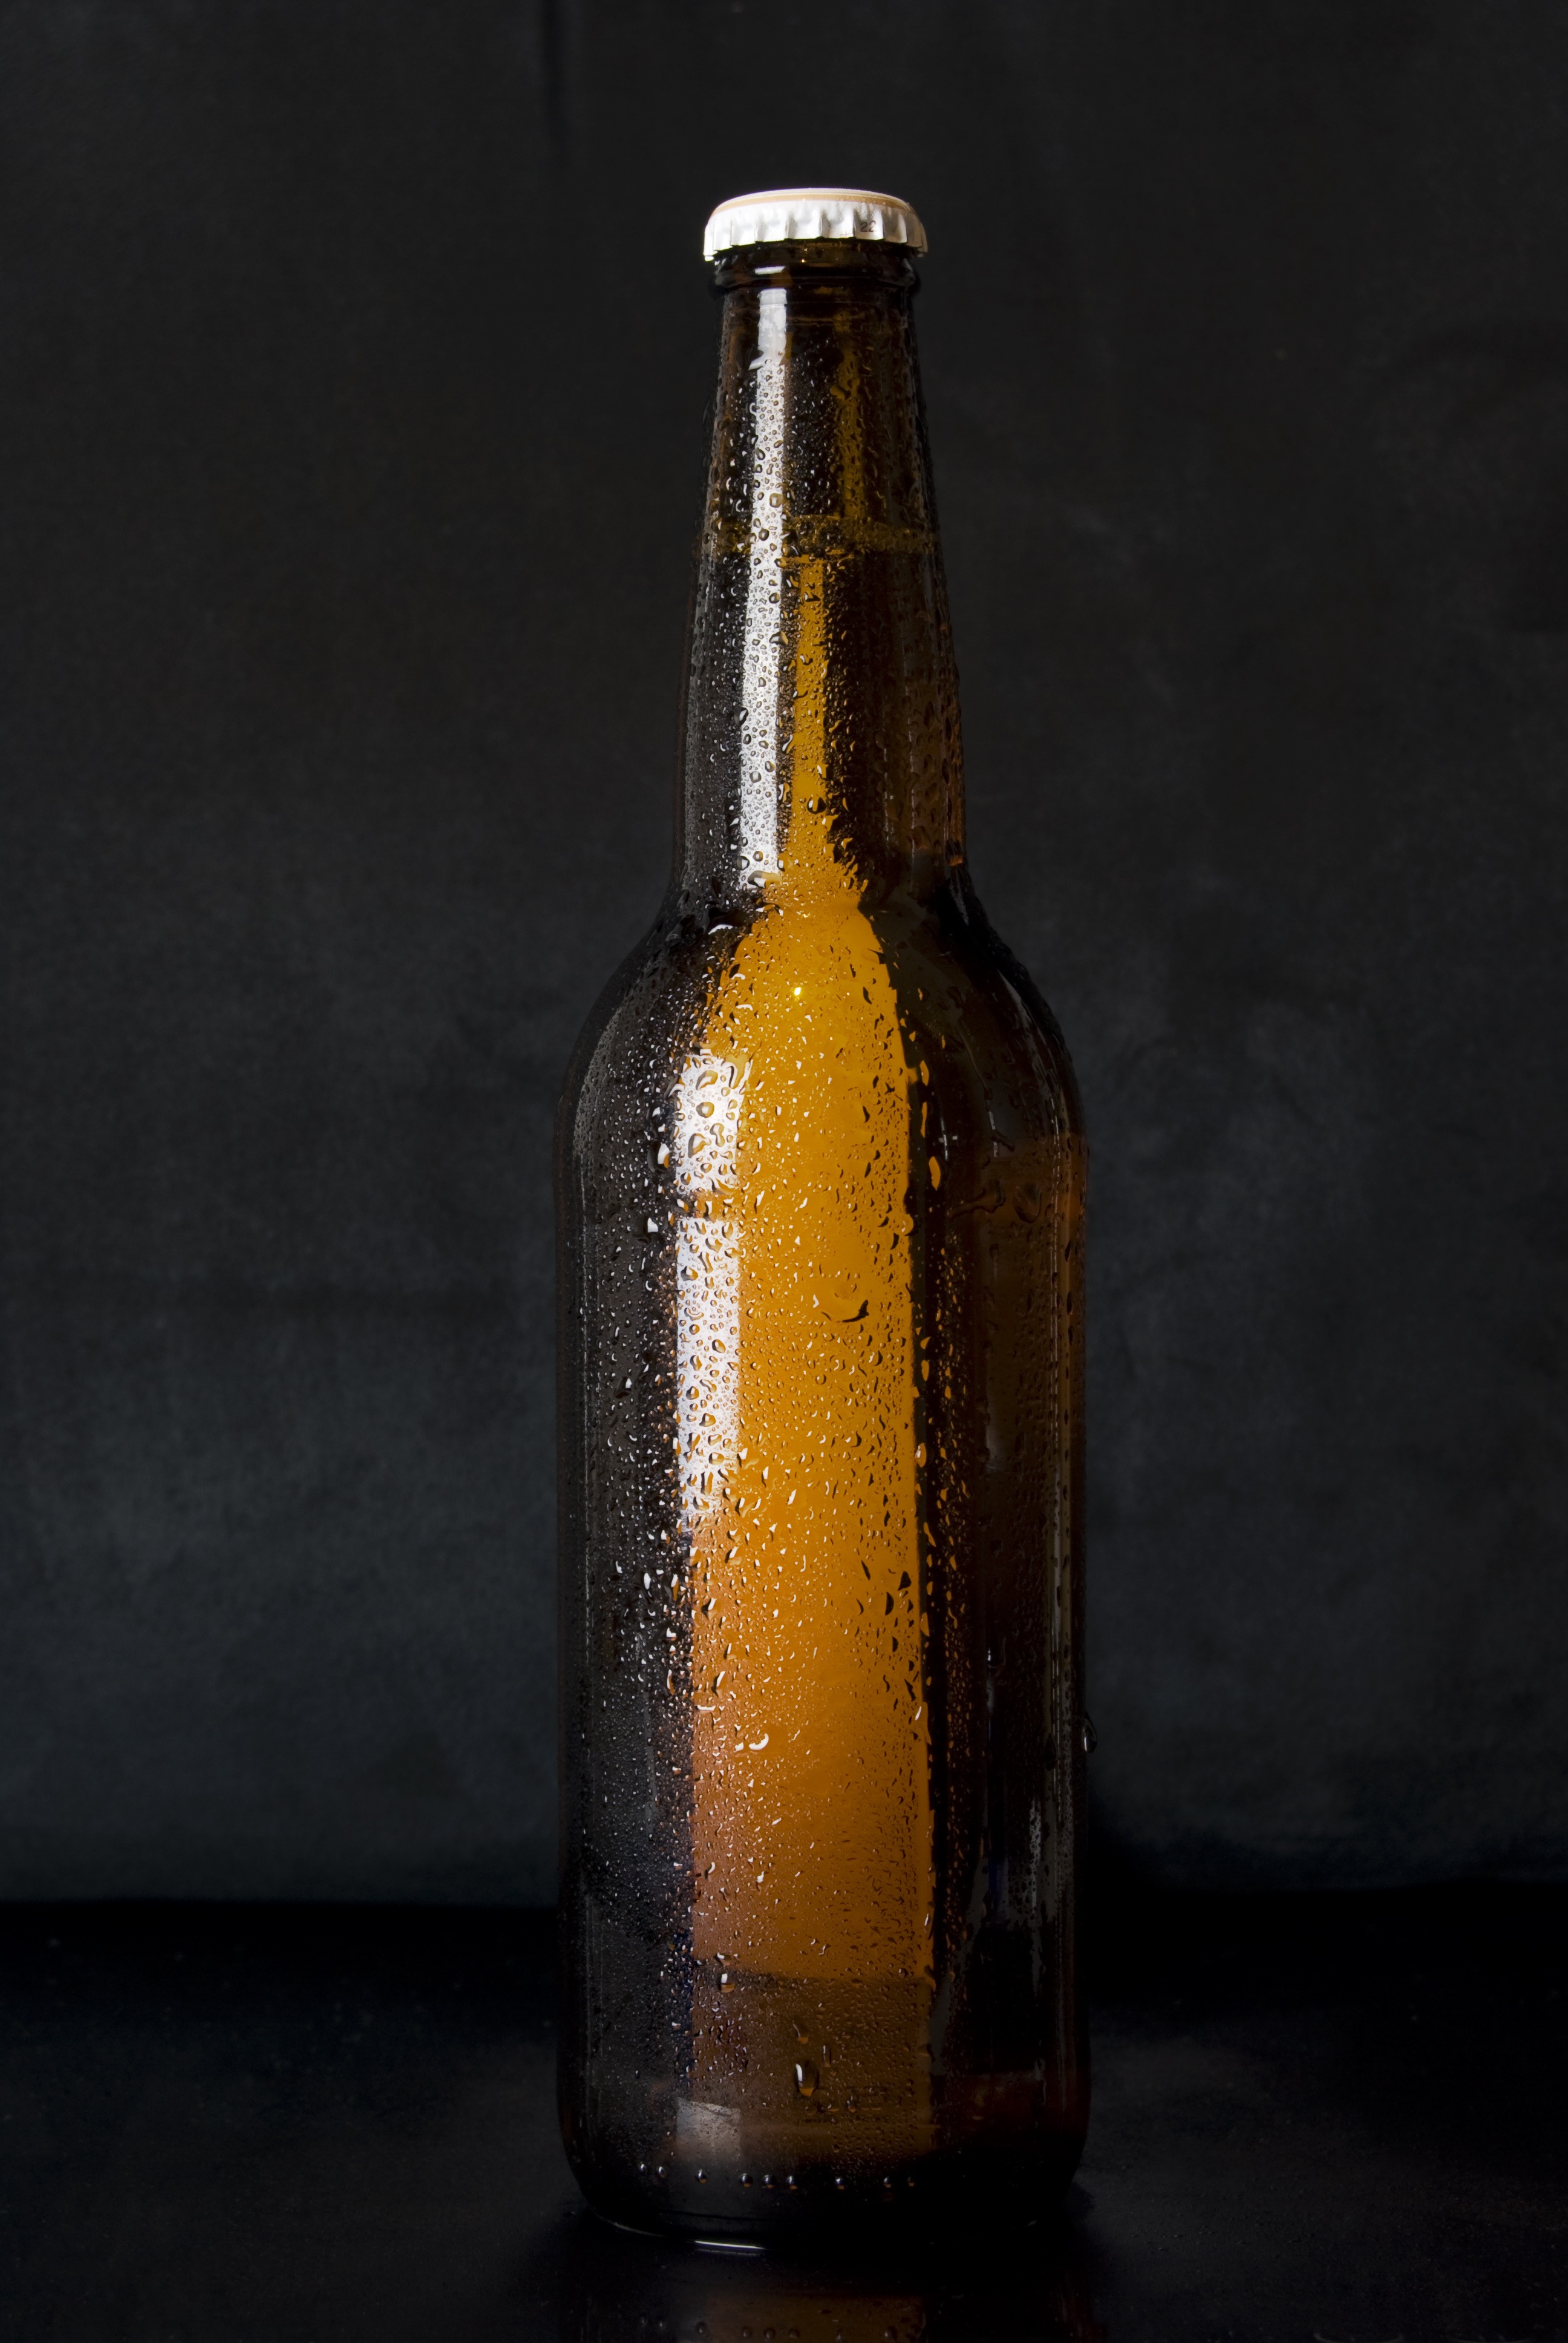
cold, drink, bottle, tableware, beer, alcohol, wine bottle, glass bottle, beer bottle, brew, alcoholic beverage, still life photography, home accessories, drinkware